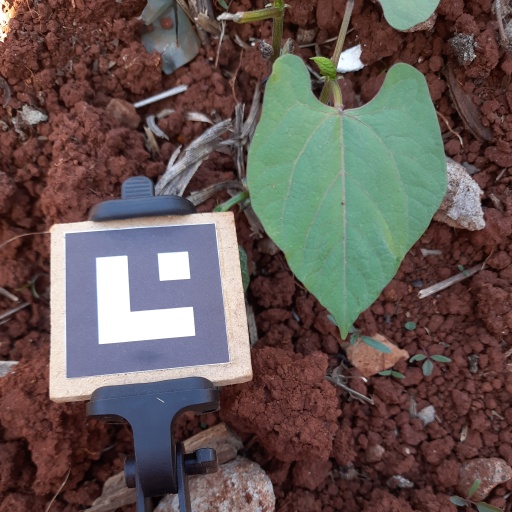
Observations: flat surface, no eating holes, under shade